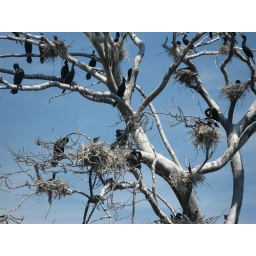
The birds nesting in the trees, turned the treas white with droppings